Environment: real
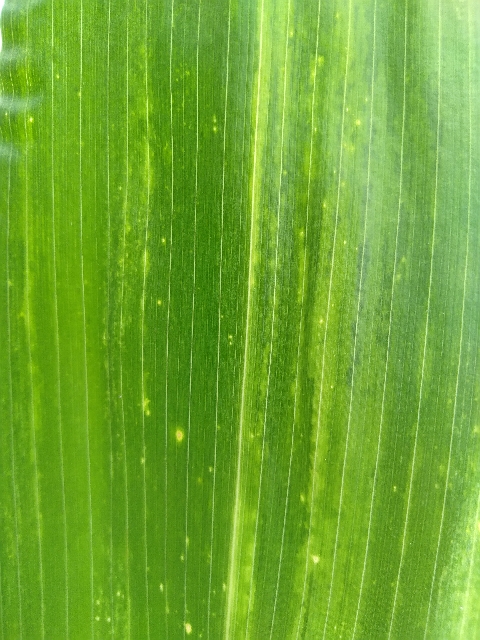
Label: lethal_necrosis